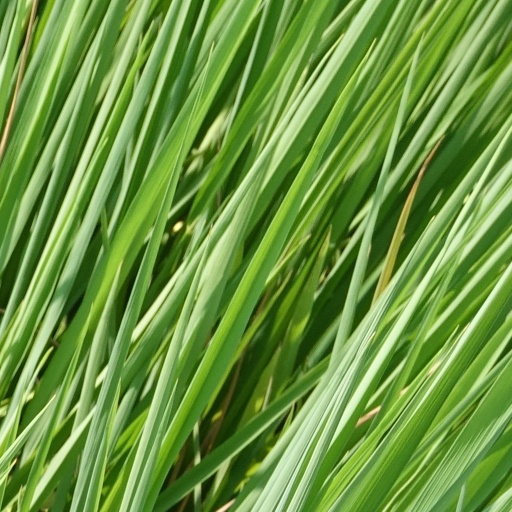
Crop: rice